Boca Raton, Florida

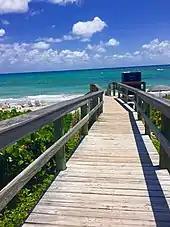
Beach entrance in Boca Raton

The beach at Spanish River Park was awarded the international Blue Flag beach award, an annual award recognizing high-quality beaches.